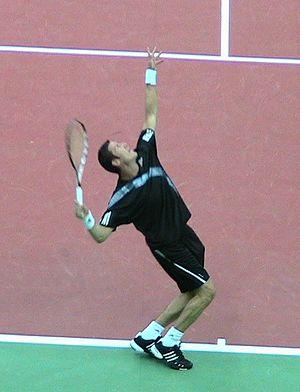
Marat Moubinovitch Safin, né le 27 janvier 1980 à Moscou, est un joueur de tennis et homme politique russe.